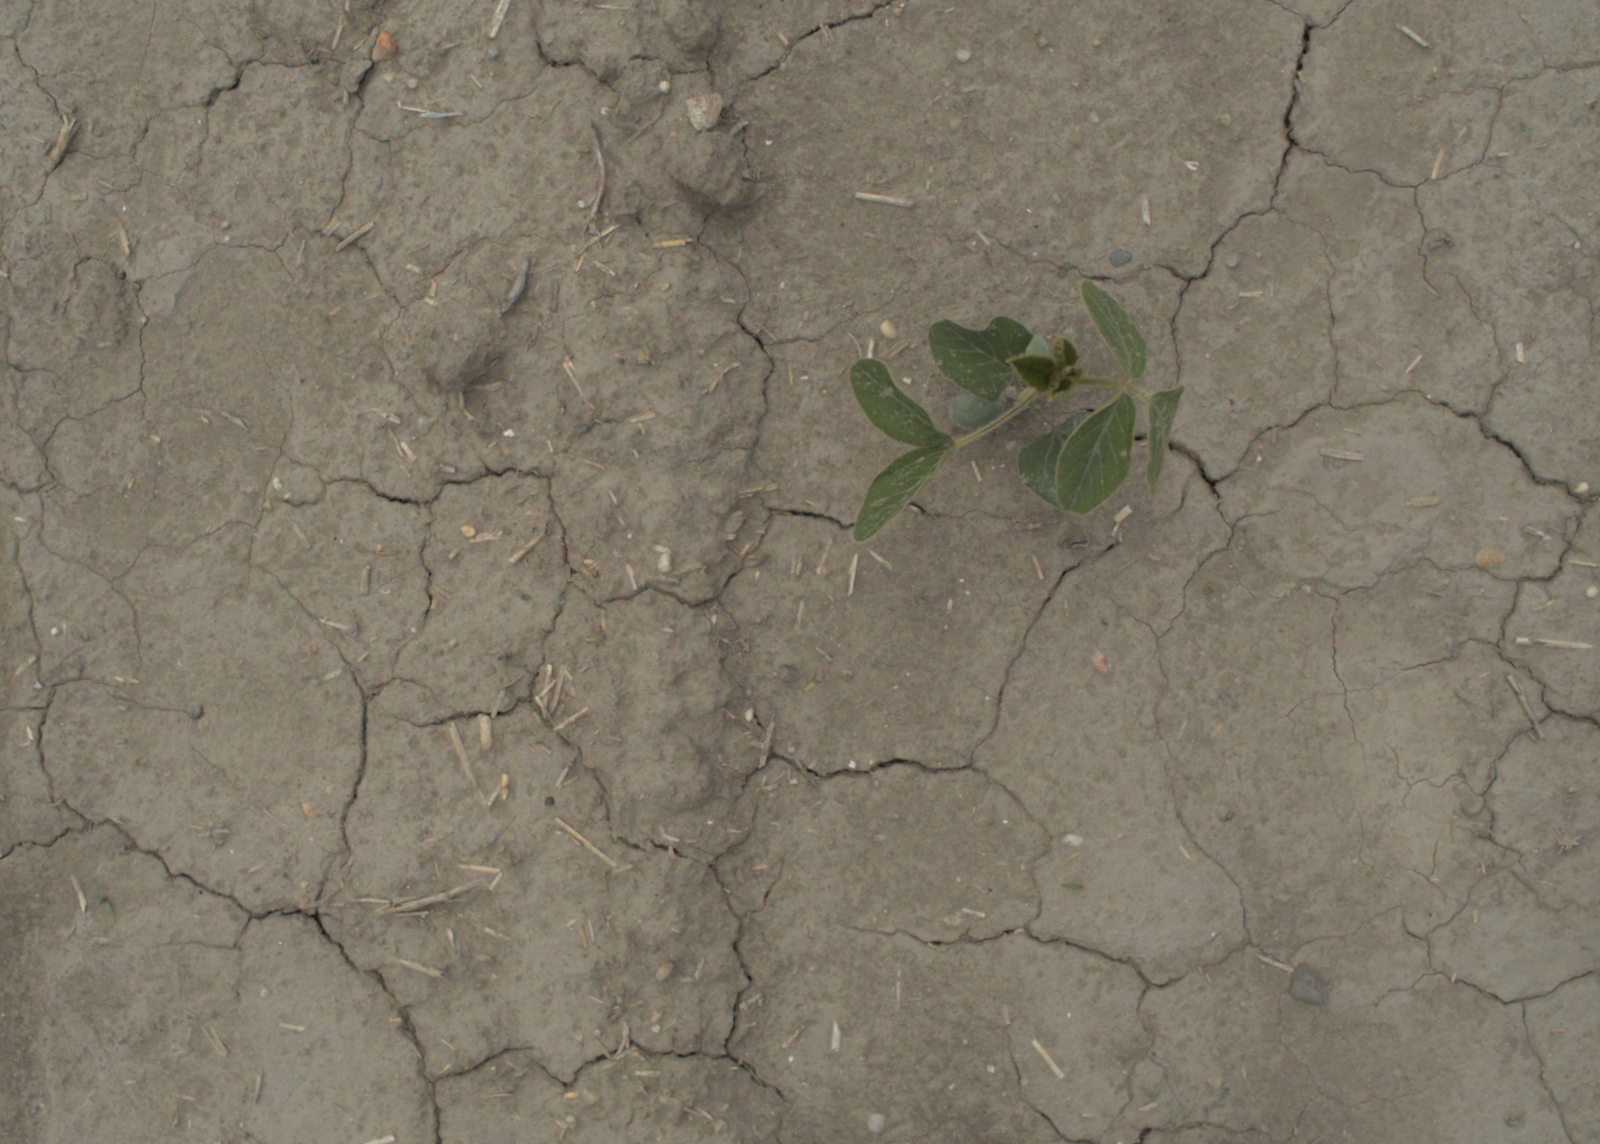
Capture date: 05.07.2021 13:02:16
Weather: cloudy
Wind: medium
Seeding date: 08.06.2021
Plant canopy height (mm): 961